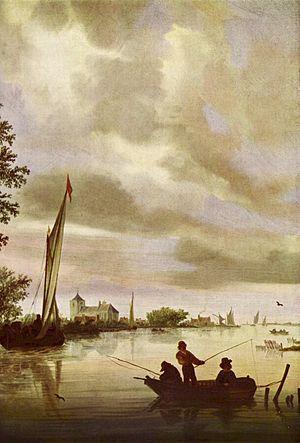
Voici une liste de peintres qui sont nés et/ou étaient principalement actifs aux Pays-Bas. Pour les artistes nés et actifs dans le Sud des Pays-Bas méridionaux, consultez la Liste des peintres Flamands. Les artistes sont triés par siècle puis par nom de famille. En général, les artistes inclus sont mentionnés sur le site web l'ArtCyclopedia, dans le Grove Dictionary of Art, dont les tableaux se vendent régulièrement à plus de 20 000 $ aux enchères. Les peintres actifs sont donc sous-représentés, alors que plus de la moitié des artistes sont des peintres baroques du XVIIᵉ siècle, ce qui correspond à peu près à l'âge d'or hollandais. Les noms d'artistes plus âgés ont souvent différentes orthographes; l'orthographe préférée est utilisée telle qu'elle figure dans la base de données du Rijksbureau voor Kunsthistorische Documentatie, mais plusieurs peintres sont répertoriés deux fois lorsque leurs noms alternatifs communs sont alphabétiquement éloignés.